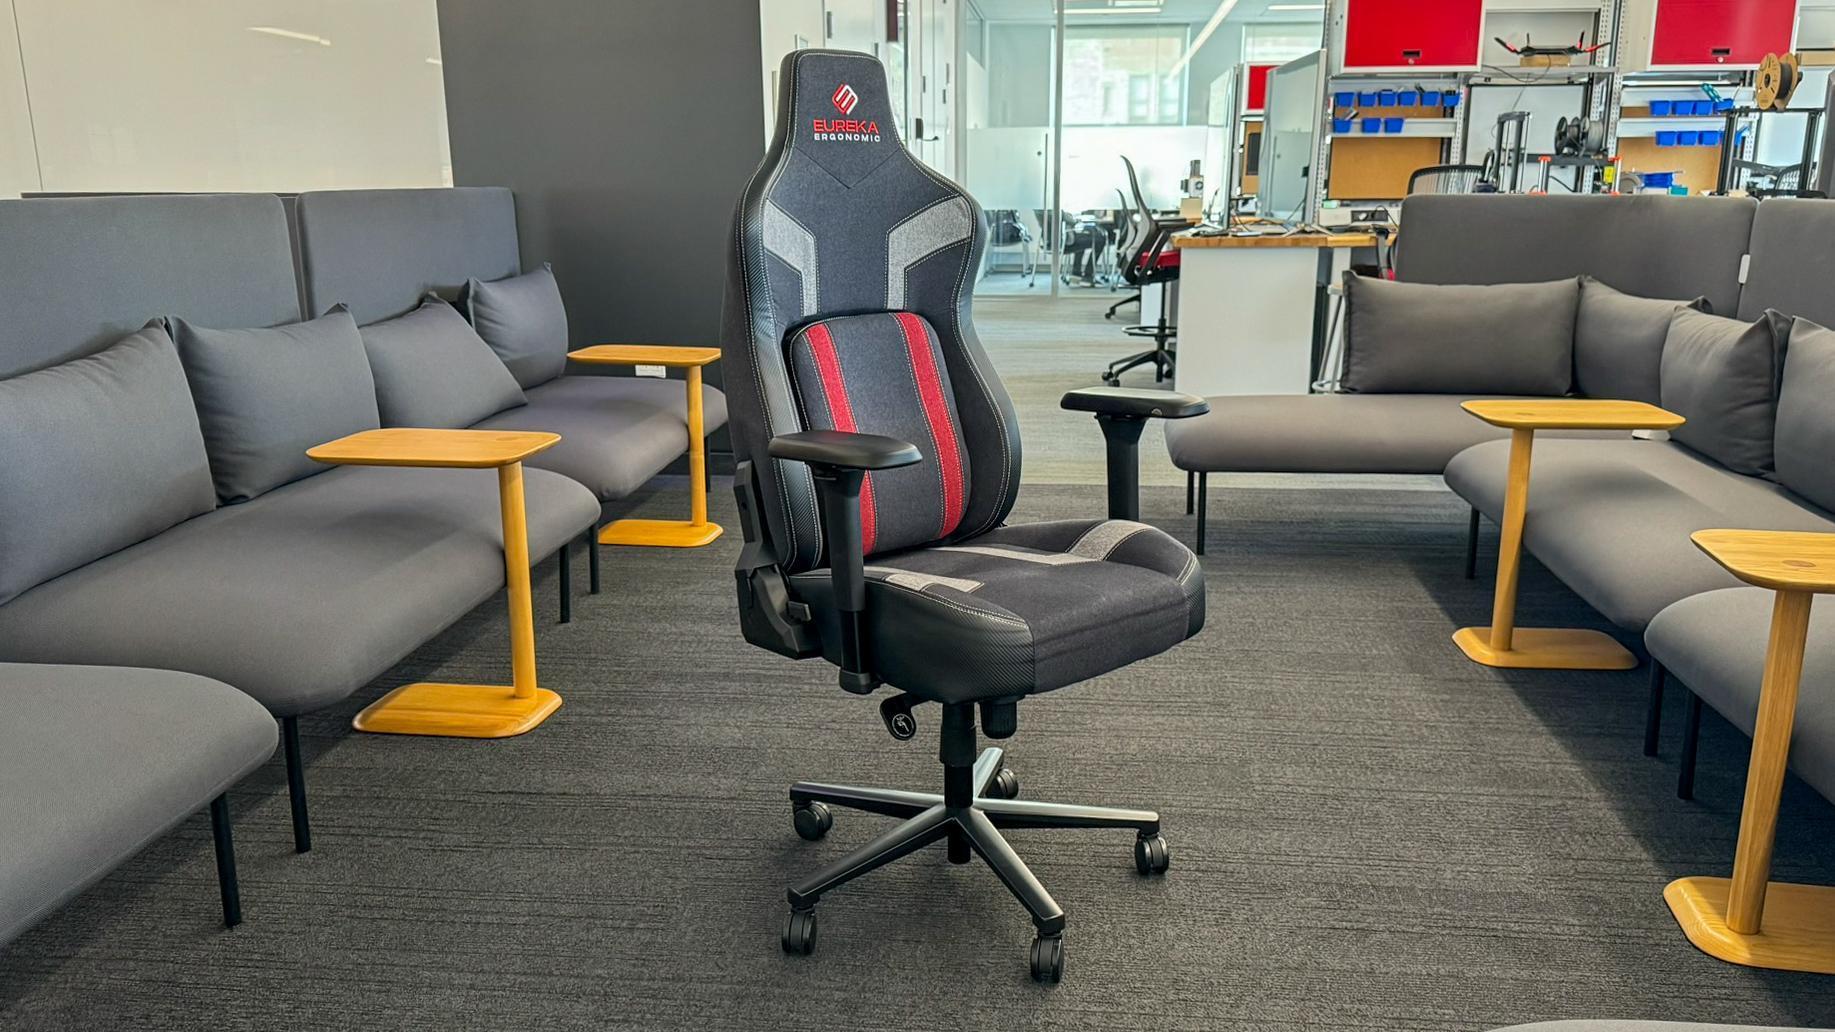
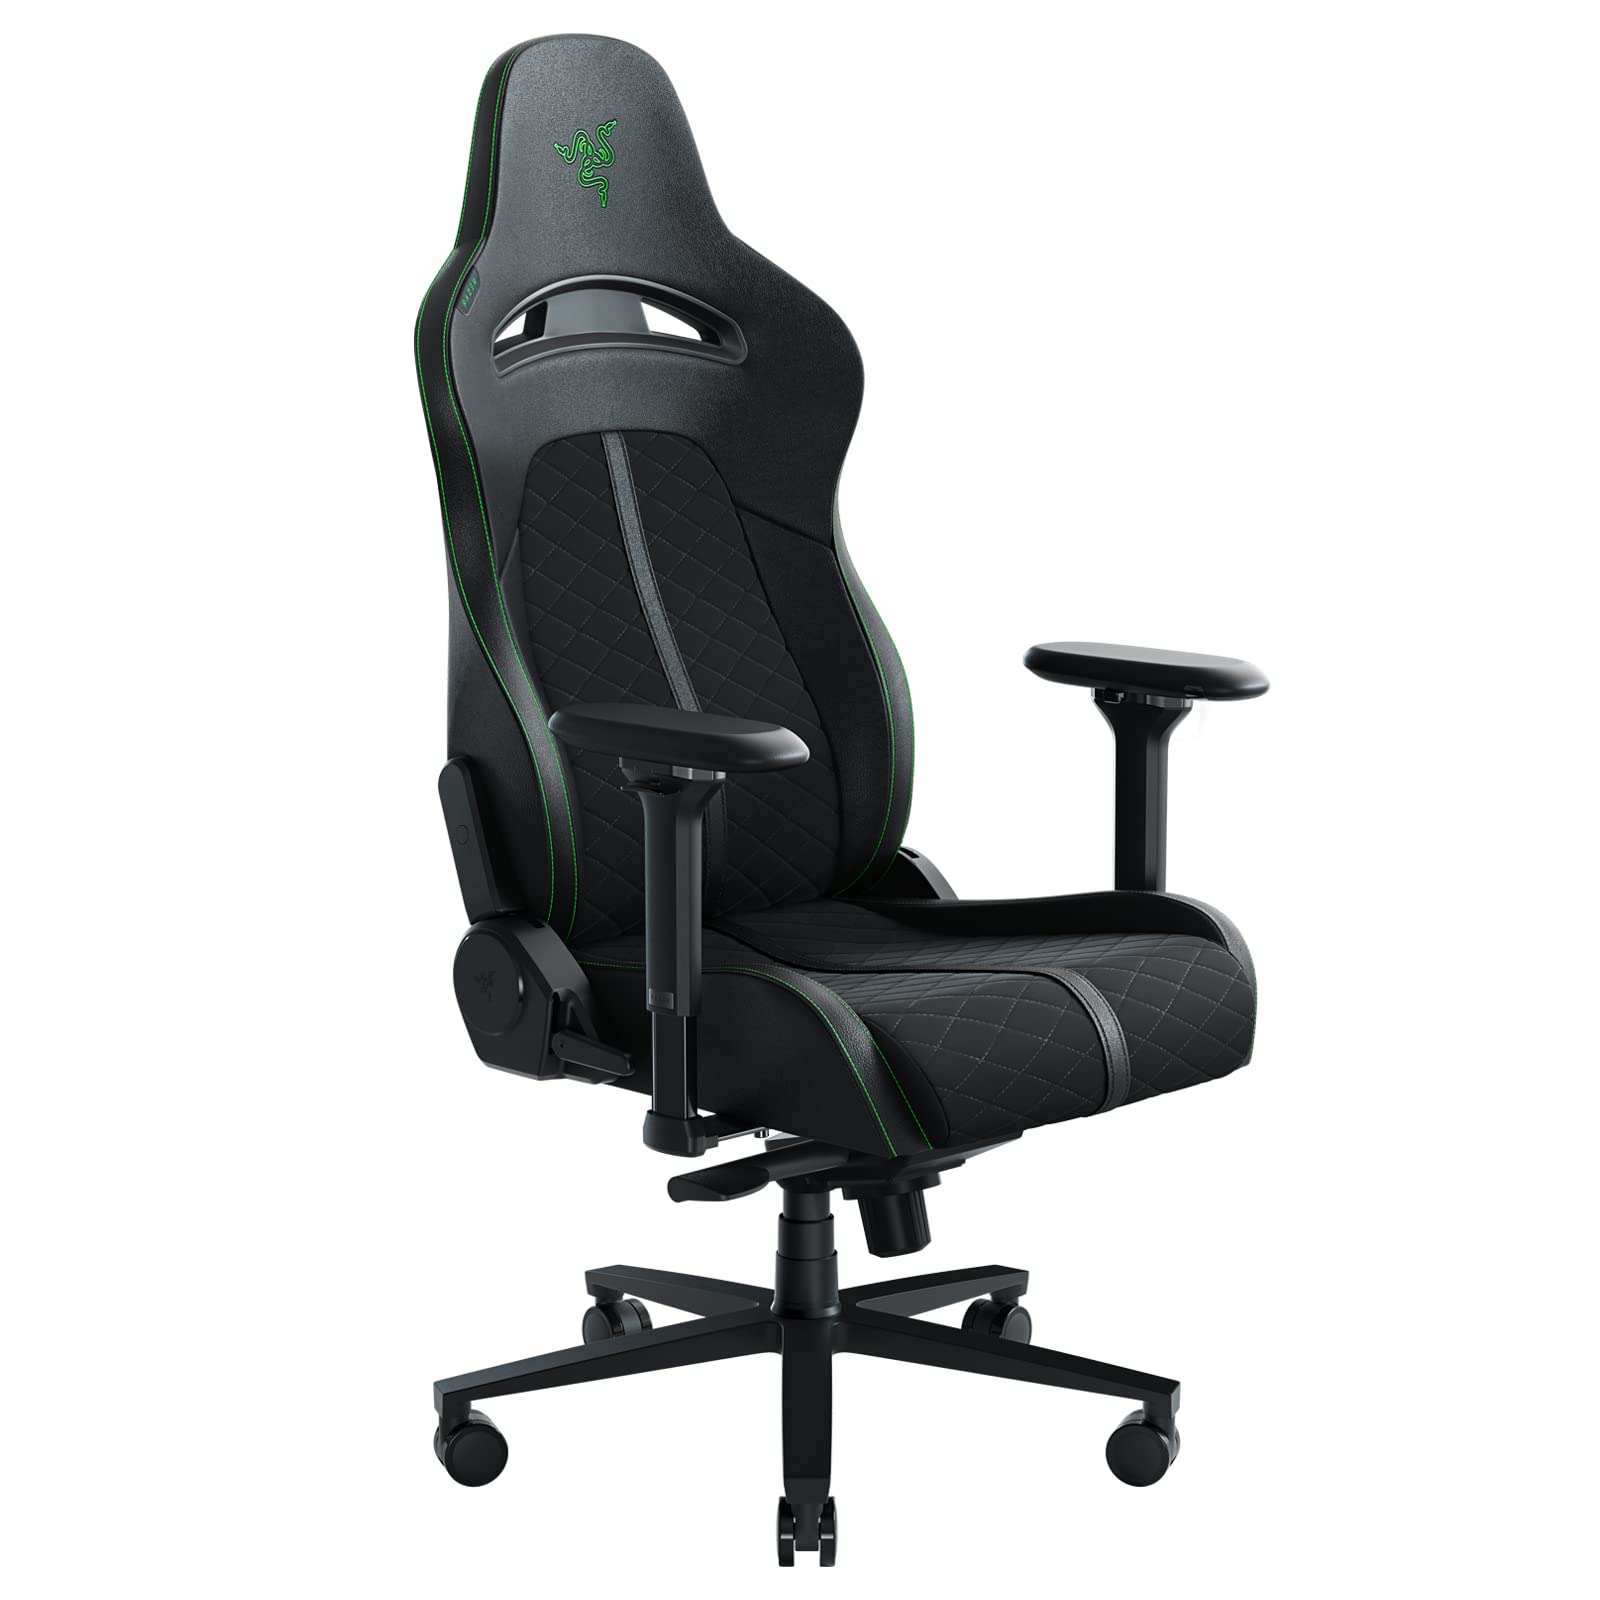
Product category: items_chair
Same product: no